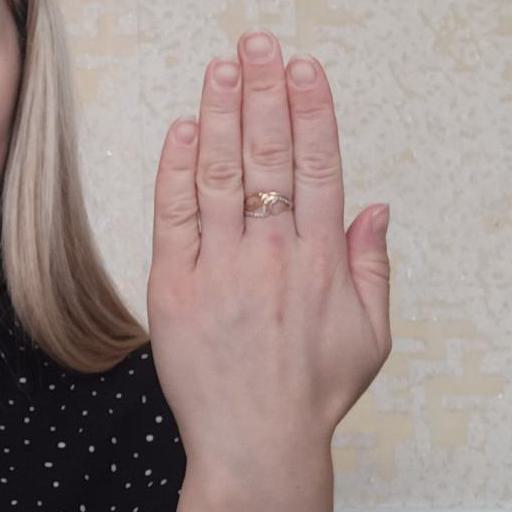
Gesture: stop_inverted